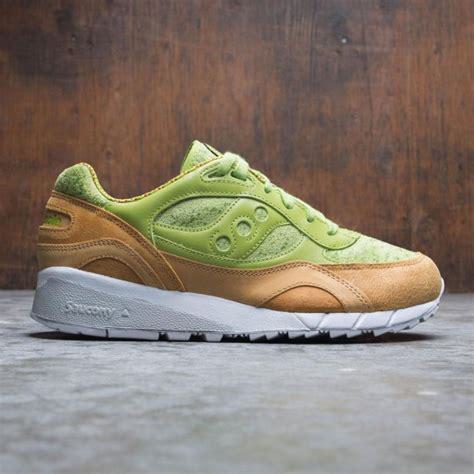
Brand: Saucony
Model: Shadow 6000